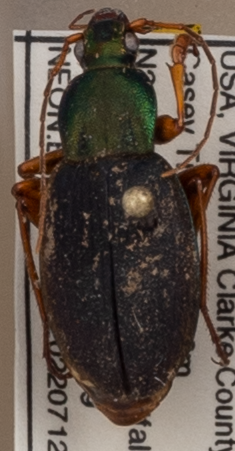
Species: Chlaenius aestivus
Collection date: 2022-07-12
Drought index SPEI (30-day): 0.288
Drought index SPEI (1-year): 0.232
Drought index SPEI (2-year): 0.54